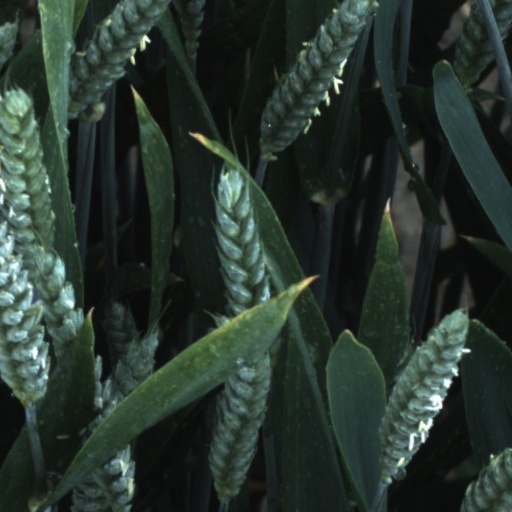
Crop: wheat